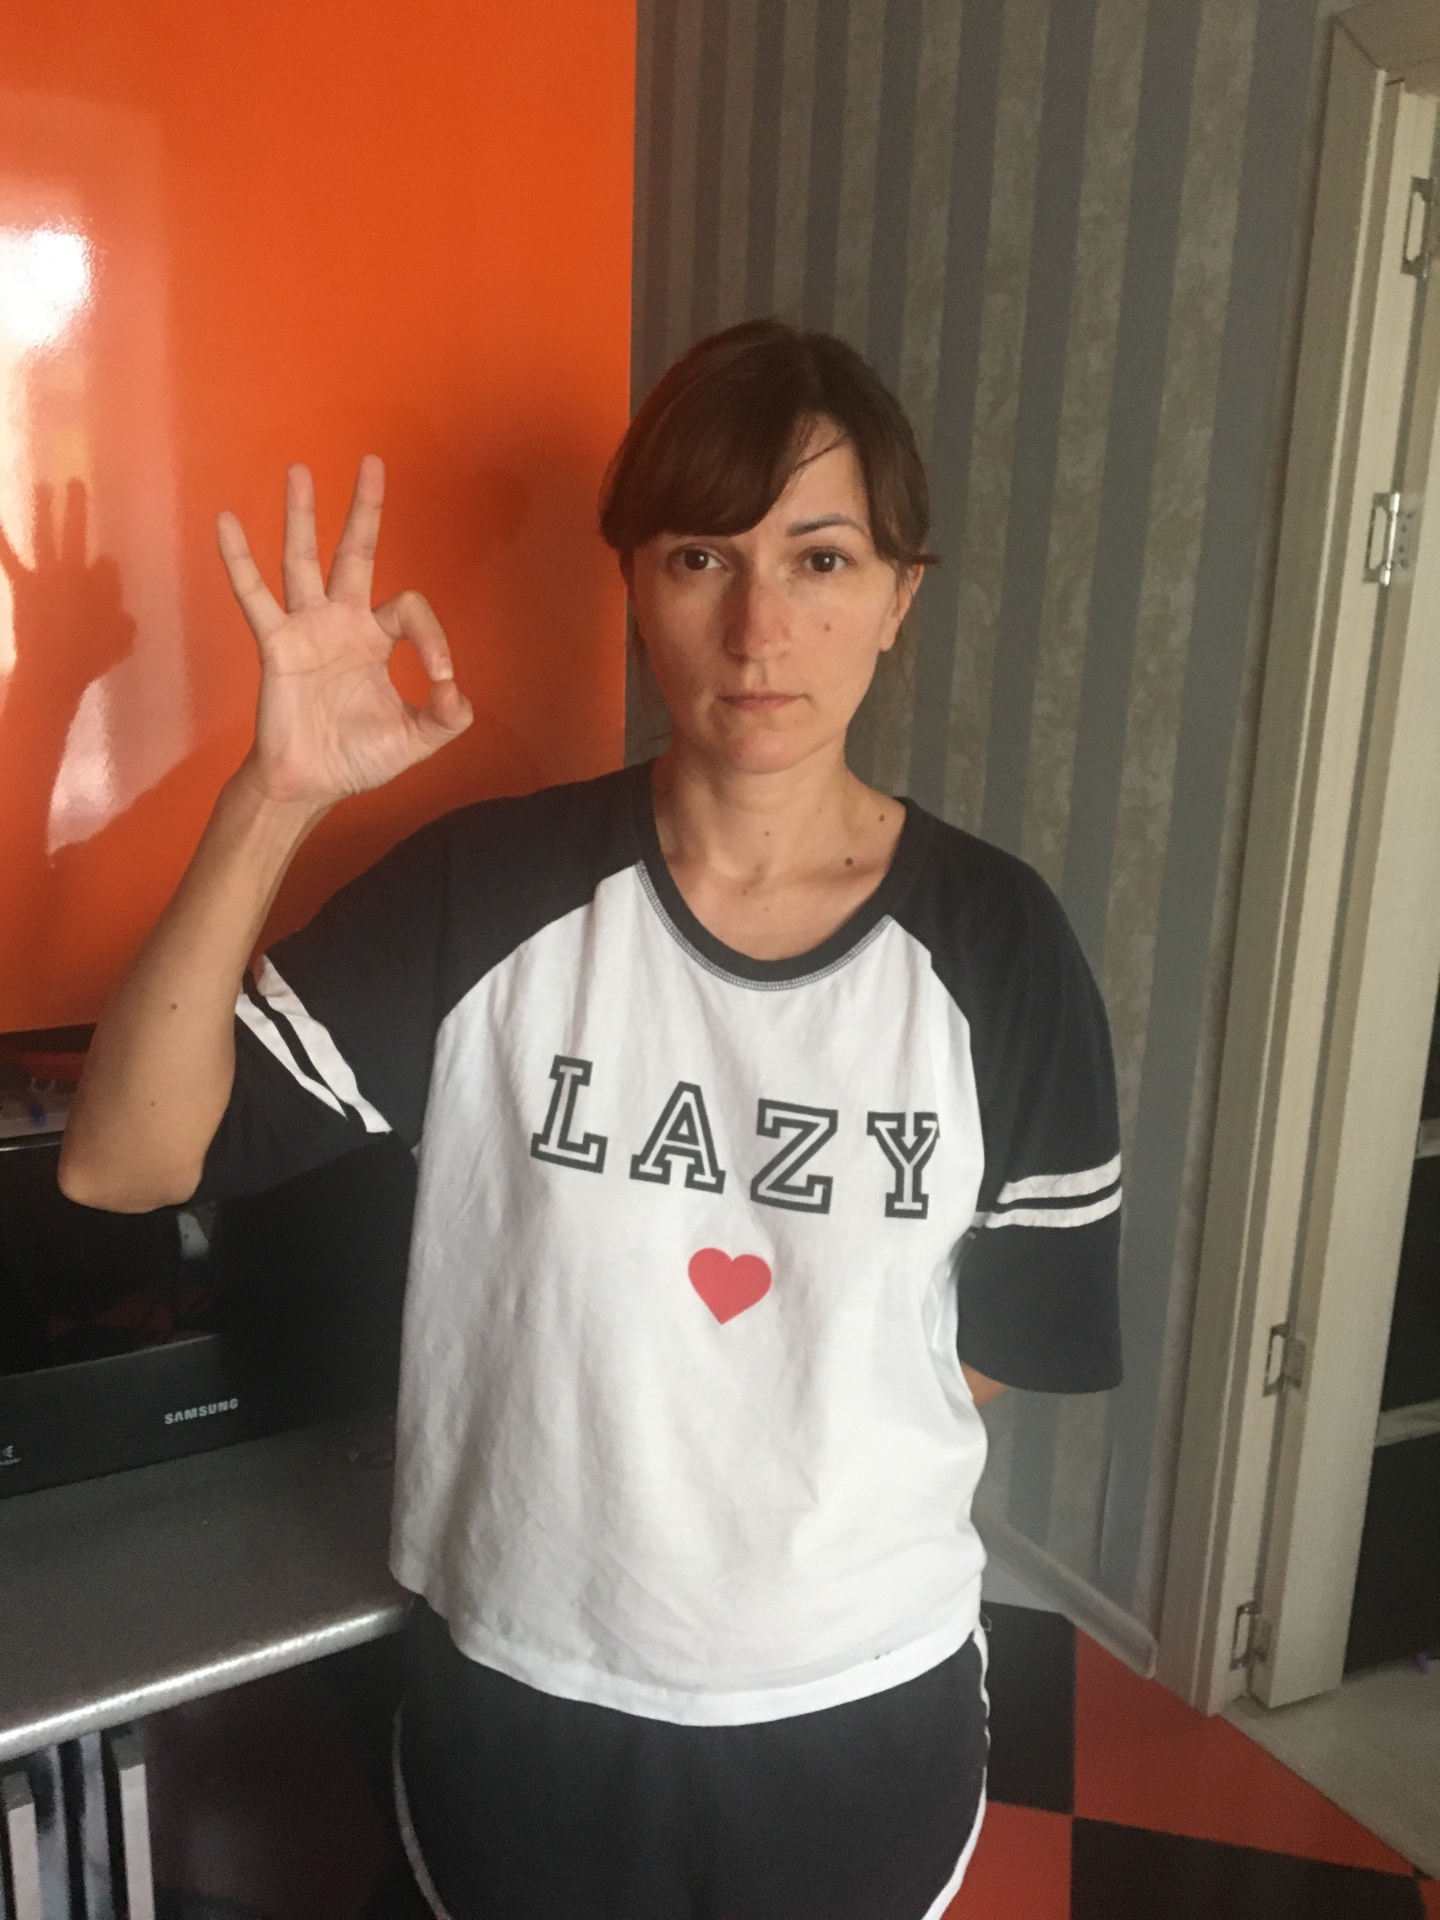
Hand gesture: ok